1906 Salisbury rail crash

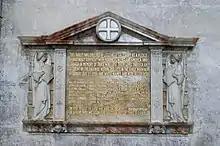
Memorial tablet in Salisbury Cathedral

There is a memorial tablet to the 28 dead (including the driver, two firemen and the guard) in Salisbury Cathedral.